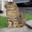
Label: cat